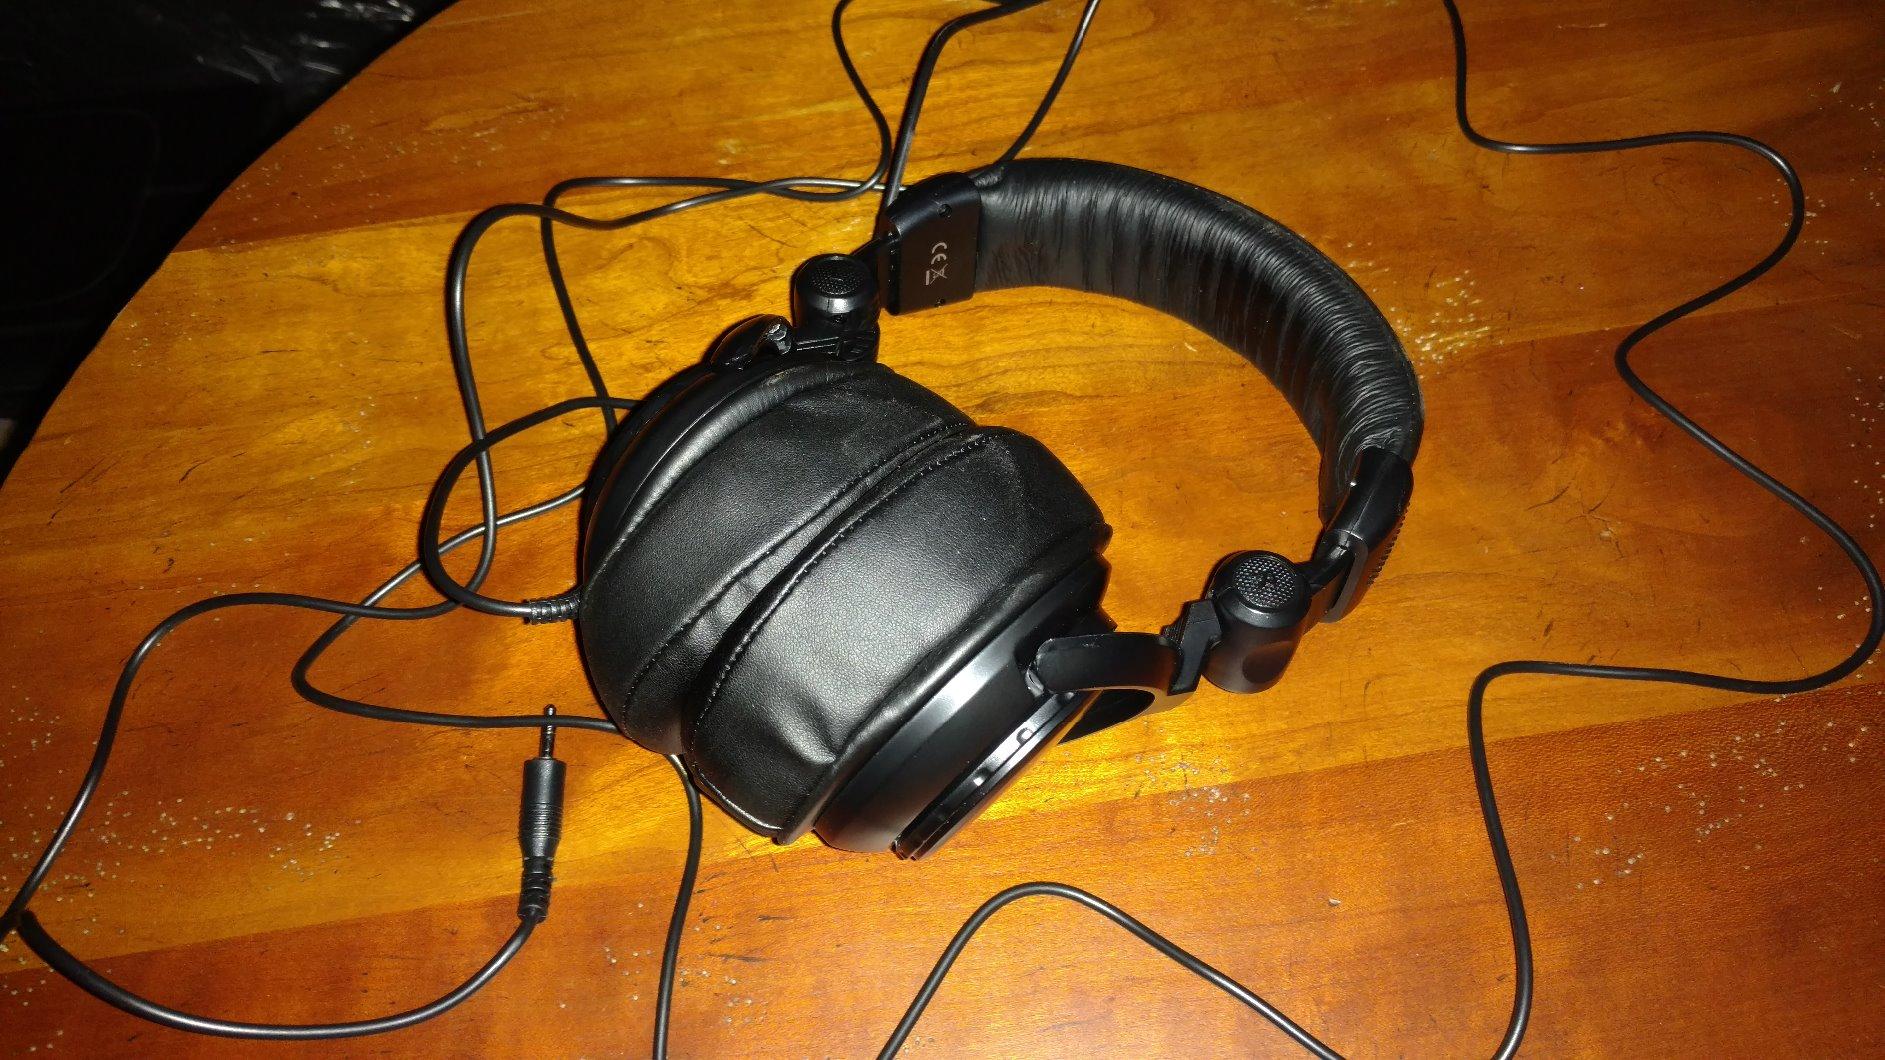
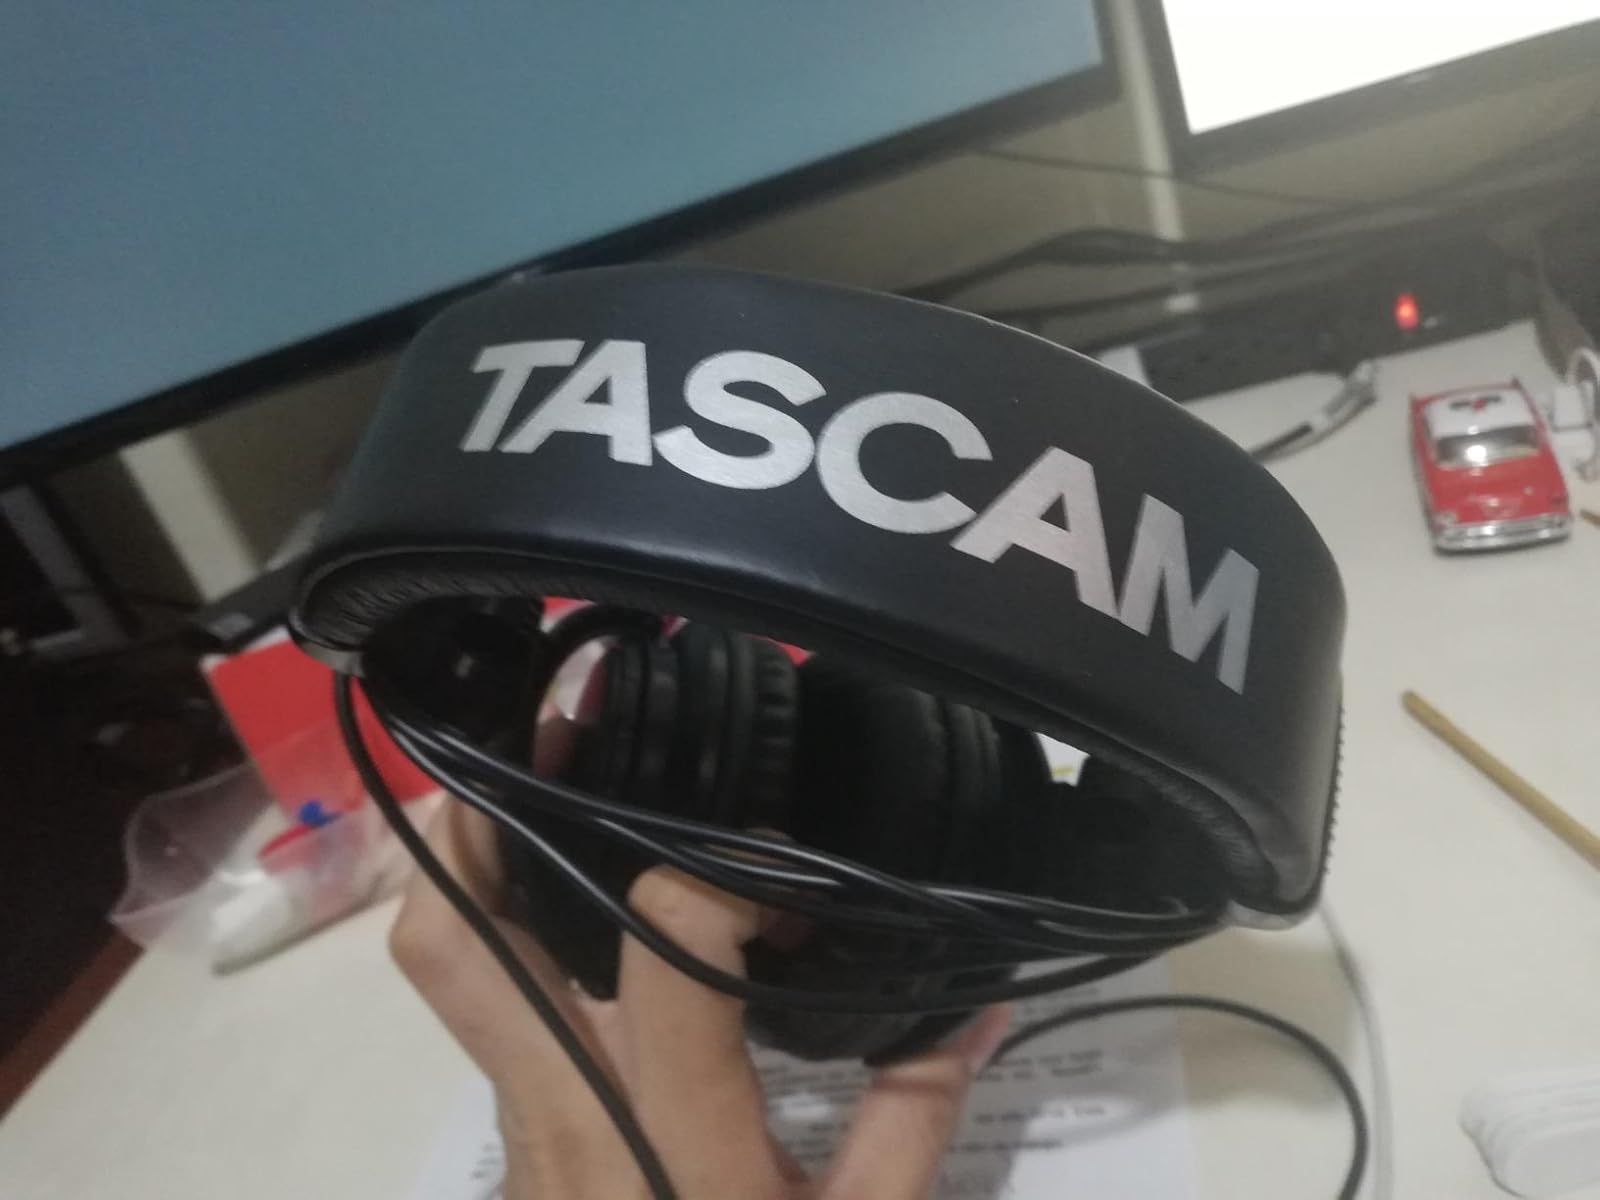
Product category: headphones
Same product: yes